Tony Rosenthal

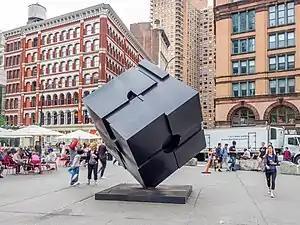
Tony Rosenthal's "Alamo"

Bernard J. Rosenthal (August 9, 1914 – July 28, 2009), also known as Tony Rosenthal, was an American abstract sculptor widely known for his monumental public art sculptures, created over seven decades.